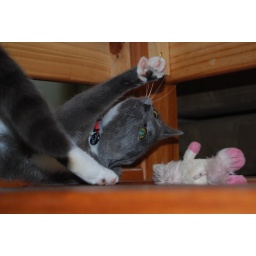
My dumb ass cat falling off the underneath part of the coffee table whilst attacking her toy.